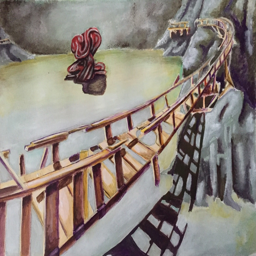
surrealist painting i did for person .